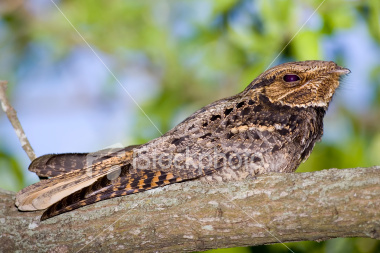
this small bird has black and orange striped primaries and brown spotted secondaries.
this is a black and brown spotted bird with a small pointy beak.
this funny looking guy is brown and gray with black spots.
this bird is long, with a tan head, no visible eyebrow, and speckled wingsa bird with a tiny pointed bill, and mottled gray and black body.
this bird has feathers that are spotted brown and has a flat bill
this speckled bird has solid brown inner rectrices, with speckled brown and yellow outer rectrices and a grey and black spotted side.
this bird has wings that are brown and has a short bill
this particular bird has a belly that is orange and black spotted
this bird has wings that are brown and has a short bill
Species: Chuck Will Widow